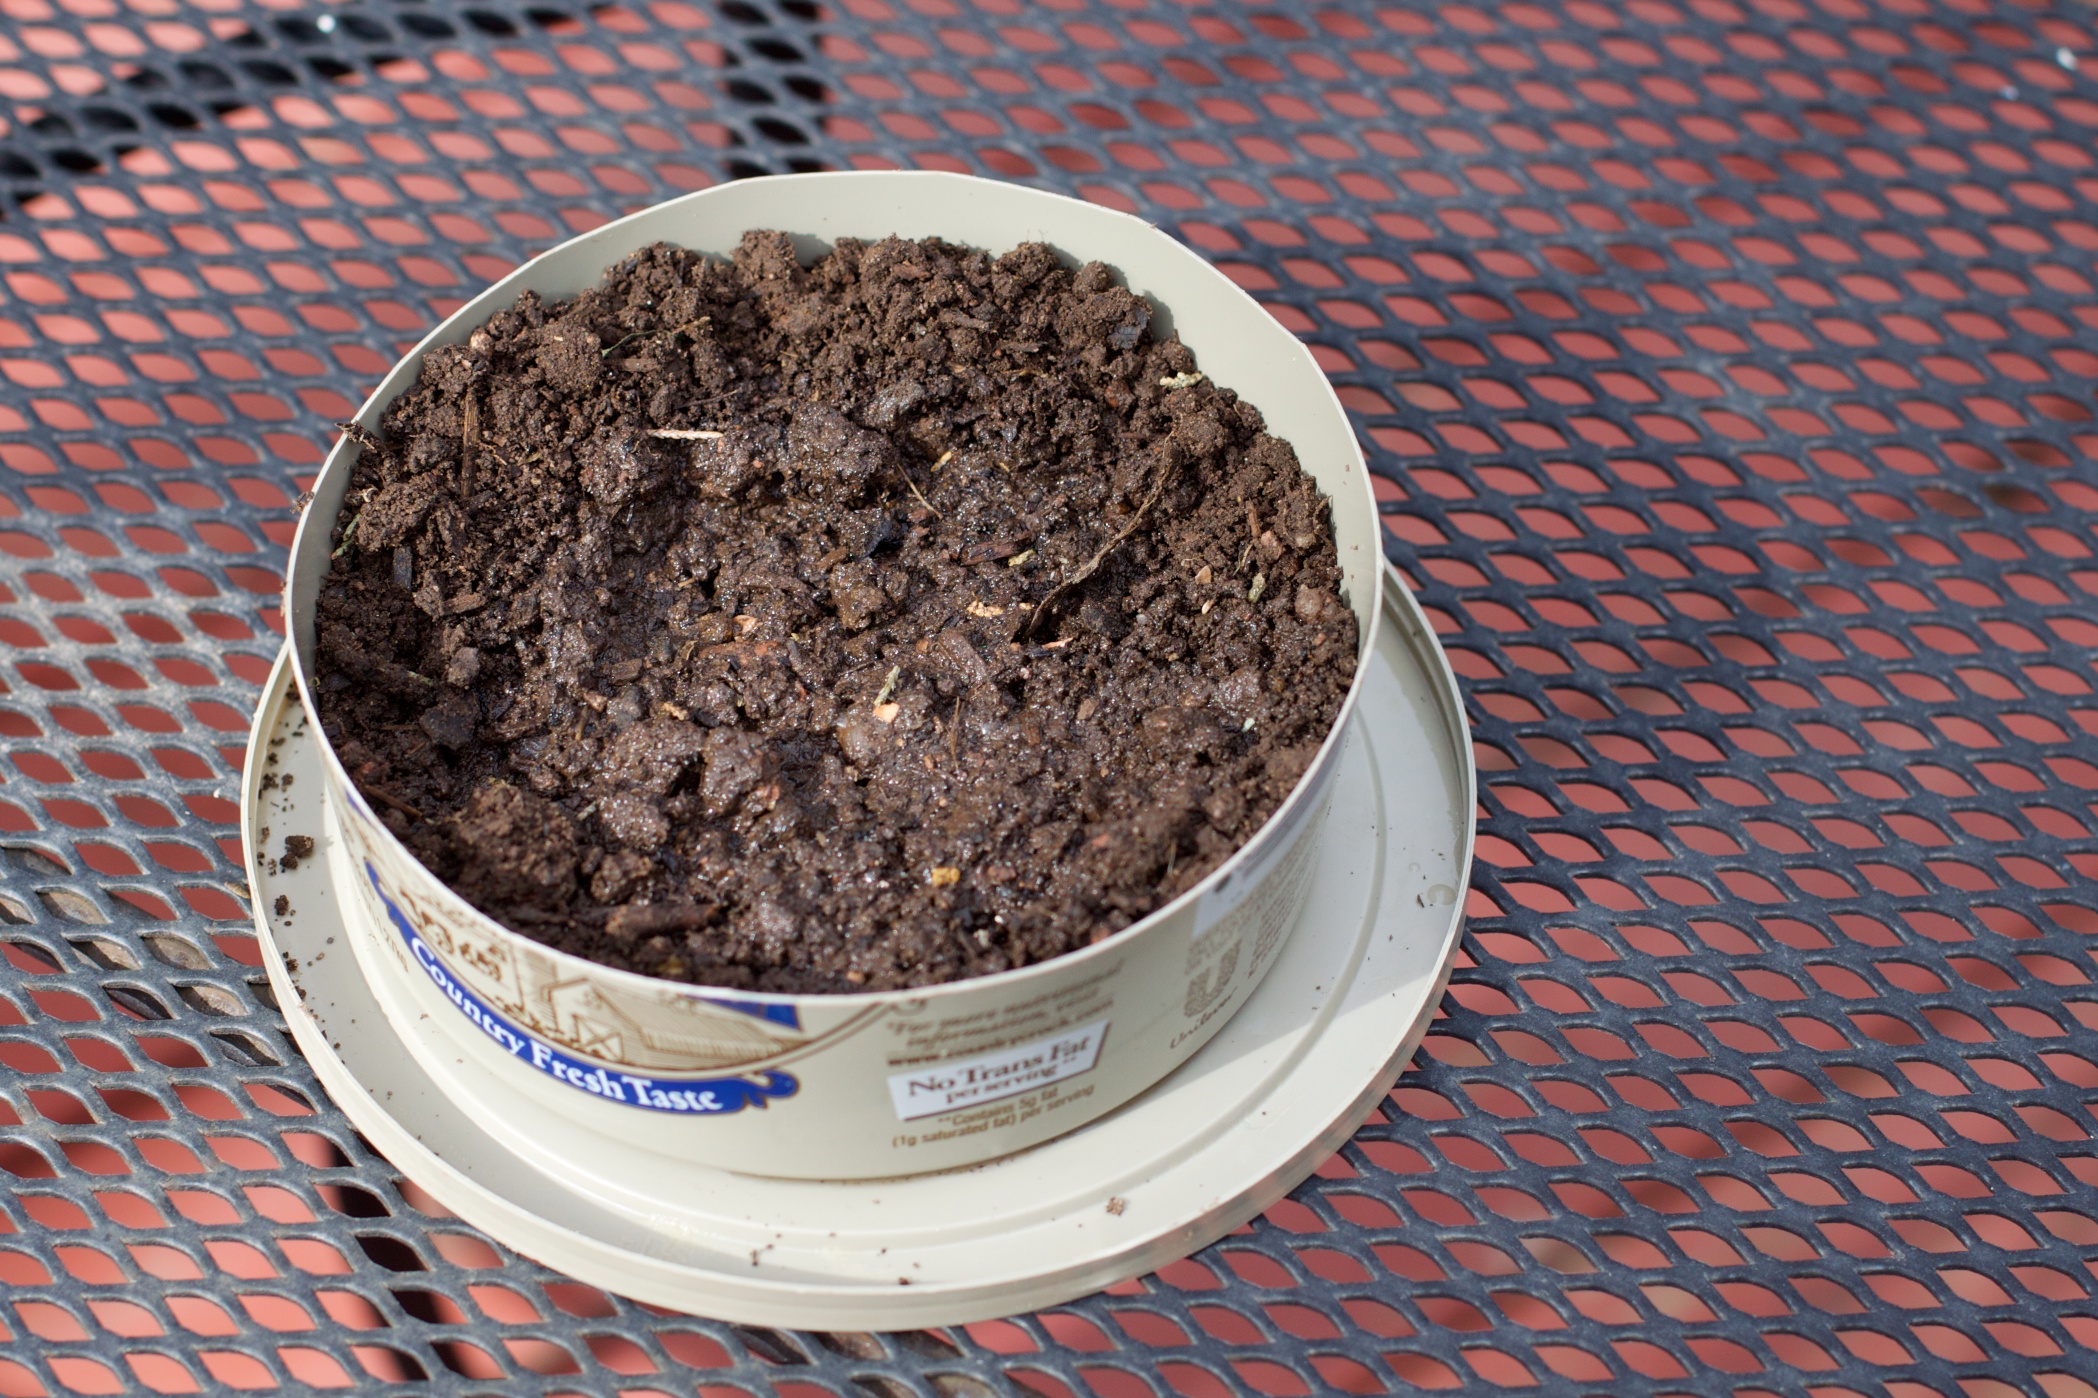
flower, dish, food, produce, soil, breakfast, chocolate, baking, dessert, chocolate cake, baked goods, snack food, cookies and crackers, chocolate brownie